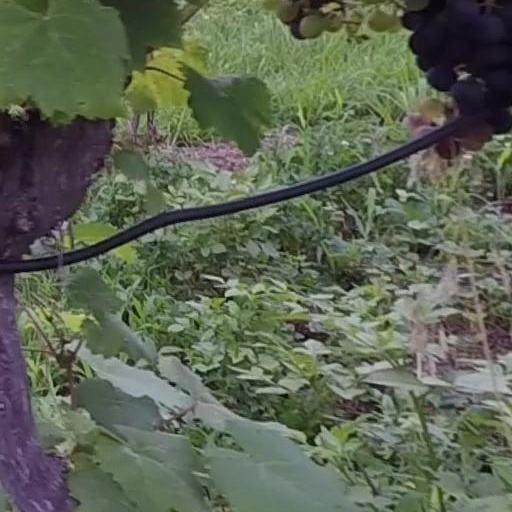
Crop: grape